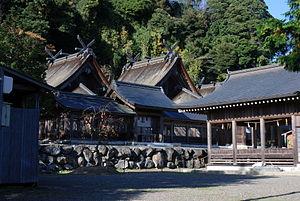
Matsue est le chef-lieu de la préfecture de Shimane, située dans la région du Chūgoku, sur la côte ouest de l'île de Honshū, au Japon.
Sada-jinja est un sanctuaire shinto situé dans la commune de Matsue, dans le village de Kashima, préfecture de Shimane, au sud-ouest du Japon. Il est situé près du canal Sada-gawa, à mi-chemin entre le centre-ville de Matsue et la mer du Japon, au pied du mont Asahi.